Political positions of Donald Trump

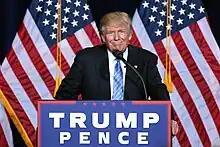
Trump speaking at a rally in Phoenix, Arizona, August 2016

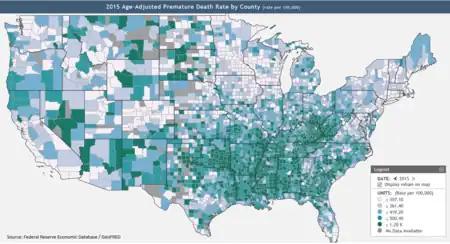
The map illustrates the frequency of premature deaths (those under age 75) adjusted for the age of persons in the county. Nobel laureate economist Angus Deaton stated in January 2017 that: "If you take county by county in the US, and you look at what we call deaths of despairsuicides, opioids and liver diseasethat it correlates by .4 with votes for Trump. That's a big correlation...a very strong relationship."

While Trump has repeatedly expressed support for "the idea of campaign finance reform", he has not outlined specifics of his actual views on campaign-finance regulation. For example, Trump has not said whether he favors public financing of elections or caps on expenditures of campaigns, outside groups, and individuals.